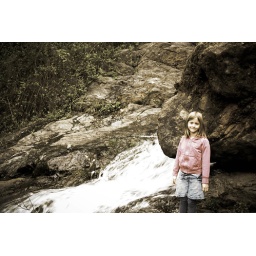
My girl in pink